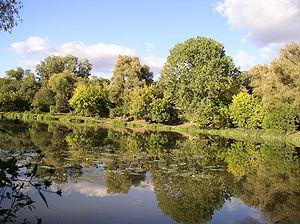
Minsk est la capitale de la république de Biélorussie. Sa population s'élevait à 1 992 685 habitants en 2019, ce qui fait d'elle la dixième localité la plus peuplée d'Europe.